Tyler Dippel

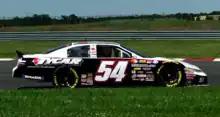
Dippel on track at New Jersey Motorsports Park in 2018

In early February 2018, Dippel and RJR confirmed a second season together in the NASCAR K&N Pro Series East. Dippel left the team after one race, citing a lack of performance, and joined MDM Motorsports for the second race on the schedule. After that, Dippel joined DGR-Crosley for the remainder of the 2018 season. He won his first race with the team, at Langley Speedway, after winning the pole. He and teammate Tyler Ankrum used tire strategy to their advantage, conserving them at the start to have the most speed at the end. Before the season finale, it was announced that after deliberation within the team following the previous race, Dippel and the team would move in different directions. The move came after Ankrum had voiced displeasure with Dippel's driving after the end of the New Hampshire race. Dippel had also intentionally crashed Ankrum at the conclusion of the race at New Jersey Motorsports Park. Team owner David Gilliland stated: "After much internal discussion following the race at New Hampshire, we agreed parting ways was the right decision for all parties involved. Tyler has been an integral part of our program this year and we thank him for his contribution to our growth and success. We wish him and his family nothing but the best going forward."